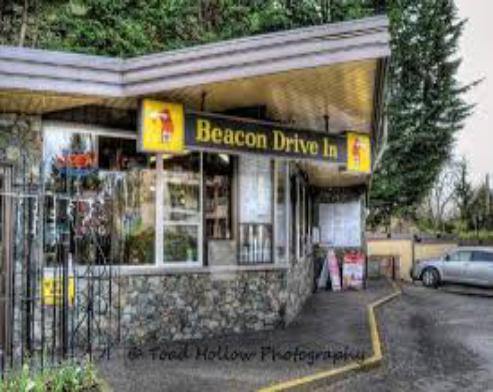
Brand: Beacon Drive In
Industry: Food